Olongapo

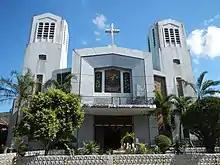
Saint Joseph Parish Church

Situated at the southern entry point of Zambales and the northeastern interior of the Subic Bay area, Olongapo City is from Iba and northwest of Manila.